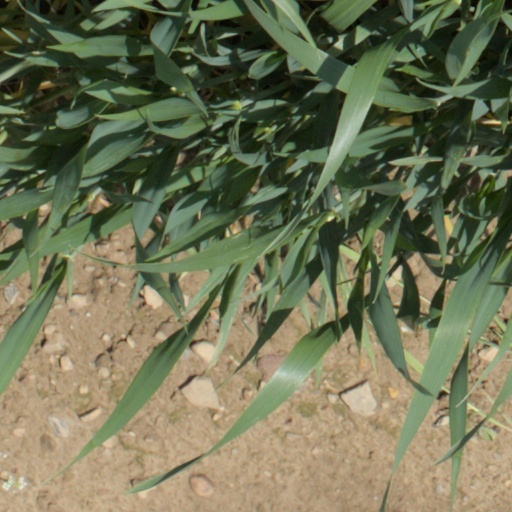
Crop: wheat